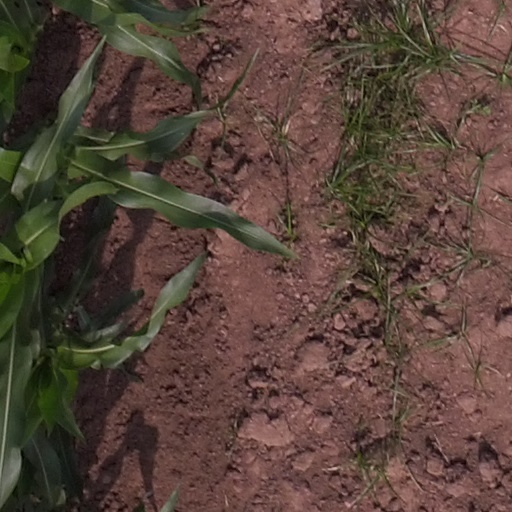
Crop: maize; corn